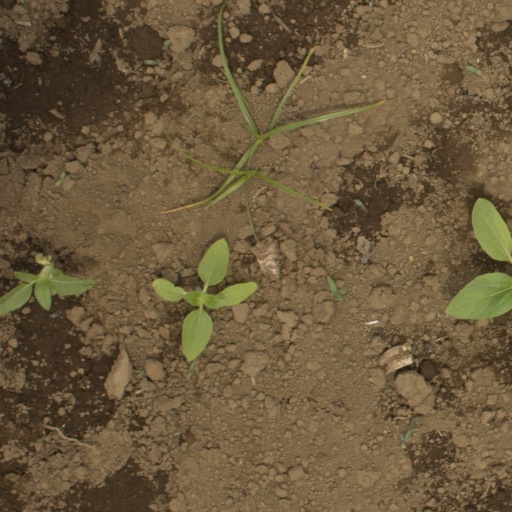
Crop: Jerusalem artichoke